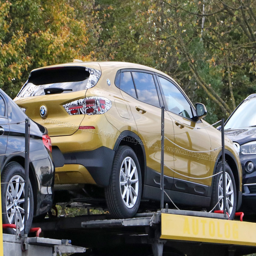
this is our best look yet at the new suv